Spanish Company

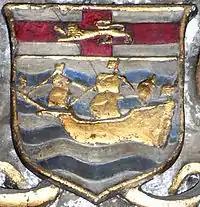
Arms of the Spanish Company: "Azure in base a sea, with a dolphin's head appearing in the water all proper, on the sea a ship of three masts, in full sail, all or, the sail and rigging argent, on each a cross gules, in the dexter chief point the sun in splendour, in the sinister chief point an estoile of the third; on a chief of the fourth, a cross of the fifth, charged with the lion of England" (as recorded in the College of Arms). This version, differing slightly from the official blazon, is from the mural monument to Richard Beaple (died 1643), thrice Mayor of Barnstaple, St Peter's Church, Barnstaple, Devon

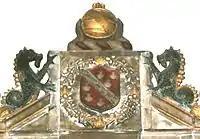
Heraldic achievement of Richard Beaple (d.1643), thrice Mayor of Barnstaple, detail from his monument in St Peter's Church, Barnstaple, Devon. The central escutcheon shows his family arms: "Gules, a bend vair between six escallops or". The supporters and crest are those of the Spanish Company, the armorials of which are shown elsewhere on his monument. Crest: "On a wreath of the colours, two arms embowed issuing out of clouds all proper, holding in the hands a globe or"; Supporters: "Two sea horses argent, finned or"

The Spanish Company was an English chartered company or corporate body established in 1530, and 1577, confirmed in 1604, and re-established in 1605 as President, Assistants and Fellowship of Merchants of England trading into Spain and Portugal, whose purpose was the facilitation and control of English trade between England and Spain through the establishment of a corporate monopoly of approved merchants.